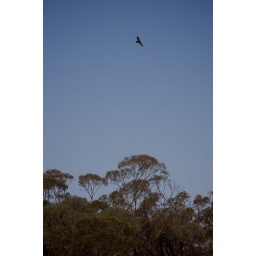
Another amazing sight for the trip - a wedge-tailed eagle. Beautiful birds, largest flying birds in Australia